Ravishankar Raval

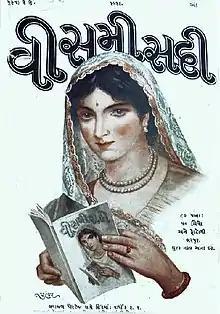
Cover of 1916 issue of "Visami Sadi". Cover Art by M. V. Dhurandhar.

In 1915, Raval met a prominent journalist Hajji Mohammad Alarakhiya, who was looking for a young artist-illustrator for his new cultural magazine "Visami Sadi" (The Twentieth Century), and joined him. He moved to Ahmedabad and started an art school in 1919. He worked for "Visami Sadi" until its closing with the accidental death of Haji Mohammad in 1921. From "Visami Sadi", he was inspired to start new cultural magazine "Kumar" at Ahmedabad in 1924, which is still published. The magazine is said to have made a great impact on Gujarati arts, and was known for its illustrations and experiments in typography. He had drawn the famous painting of the trial of Mahatma Gandhi's trial on charge of sedition on 18 March 1922 in the Circuit House of Ahmedabad where no cameras were allowed. In 1927, he conducted a month-long art study of the 1st century frescos of the Ajanta Caves. In 1936, he went on three months art tour to Japan. He had participated in annual conference of Indian National Congress in Haripura in 1938 where he painted paintings. He visited Rabindranath Tagore's university, Santiniketan in 1941. He was appointed as the President of Art Society of India and the President of Bombay Art Society in 1941. In 1948, he joined Russian artist Nicholas Roerich at his Kulu art center as the house guest. He participated in All India Art Conference at Calcutta in 1951. He went on art tour to Soviet Russia in 1952.